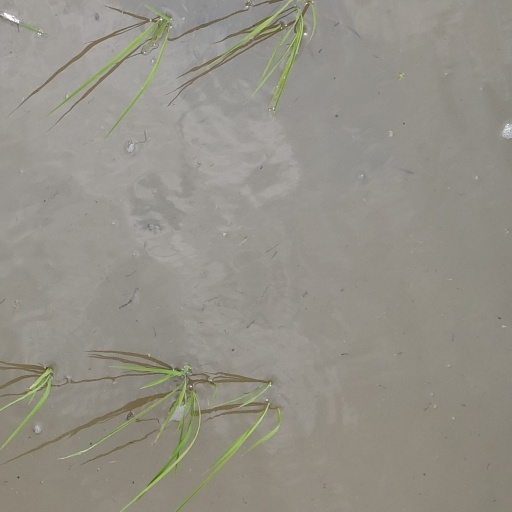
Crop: rice